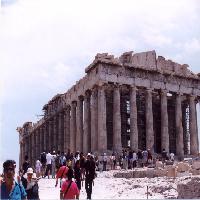
Weather: cloudy or overcast